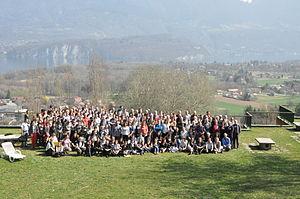
Salariés de l'Institut de l'Elevage réunis à Annecy
L’Institut de l'élevage est un institut de recherche appliquée et de développement, membre de l'Association de coordination technique agricole. Constitué sous la forme d'une association loi de 1901, sa vocation est d'améliorer la compétitivité des élevages herbivores et de leurs filières. Ses travaux apportent des solutions techniques aux éleveurs de bovins, ovins, caprins, équins et aux acteurs économiques de leurs filières.